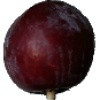
Label: Plum 1